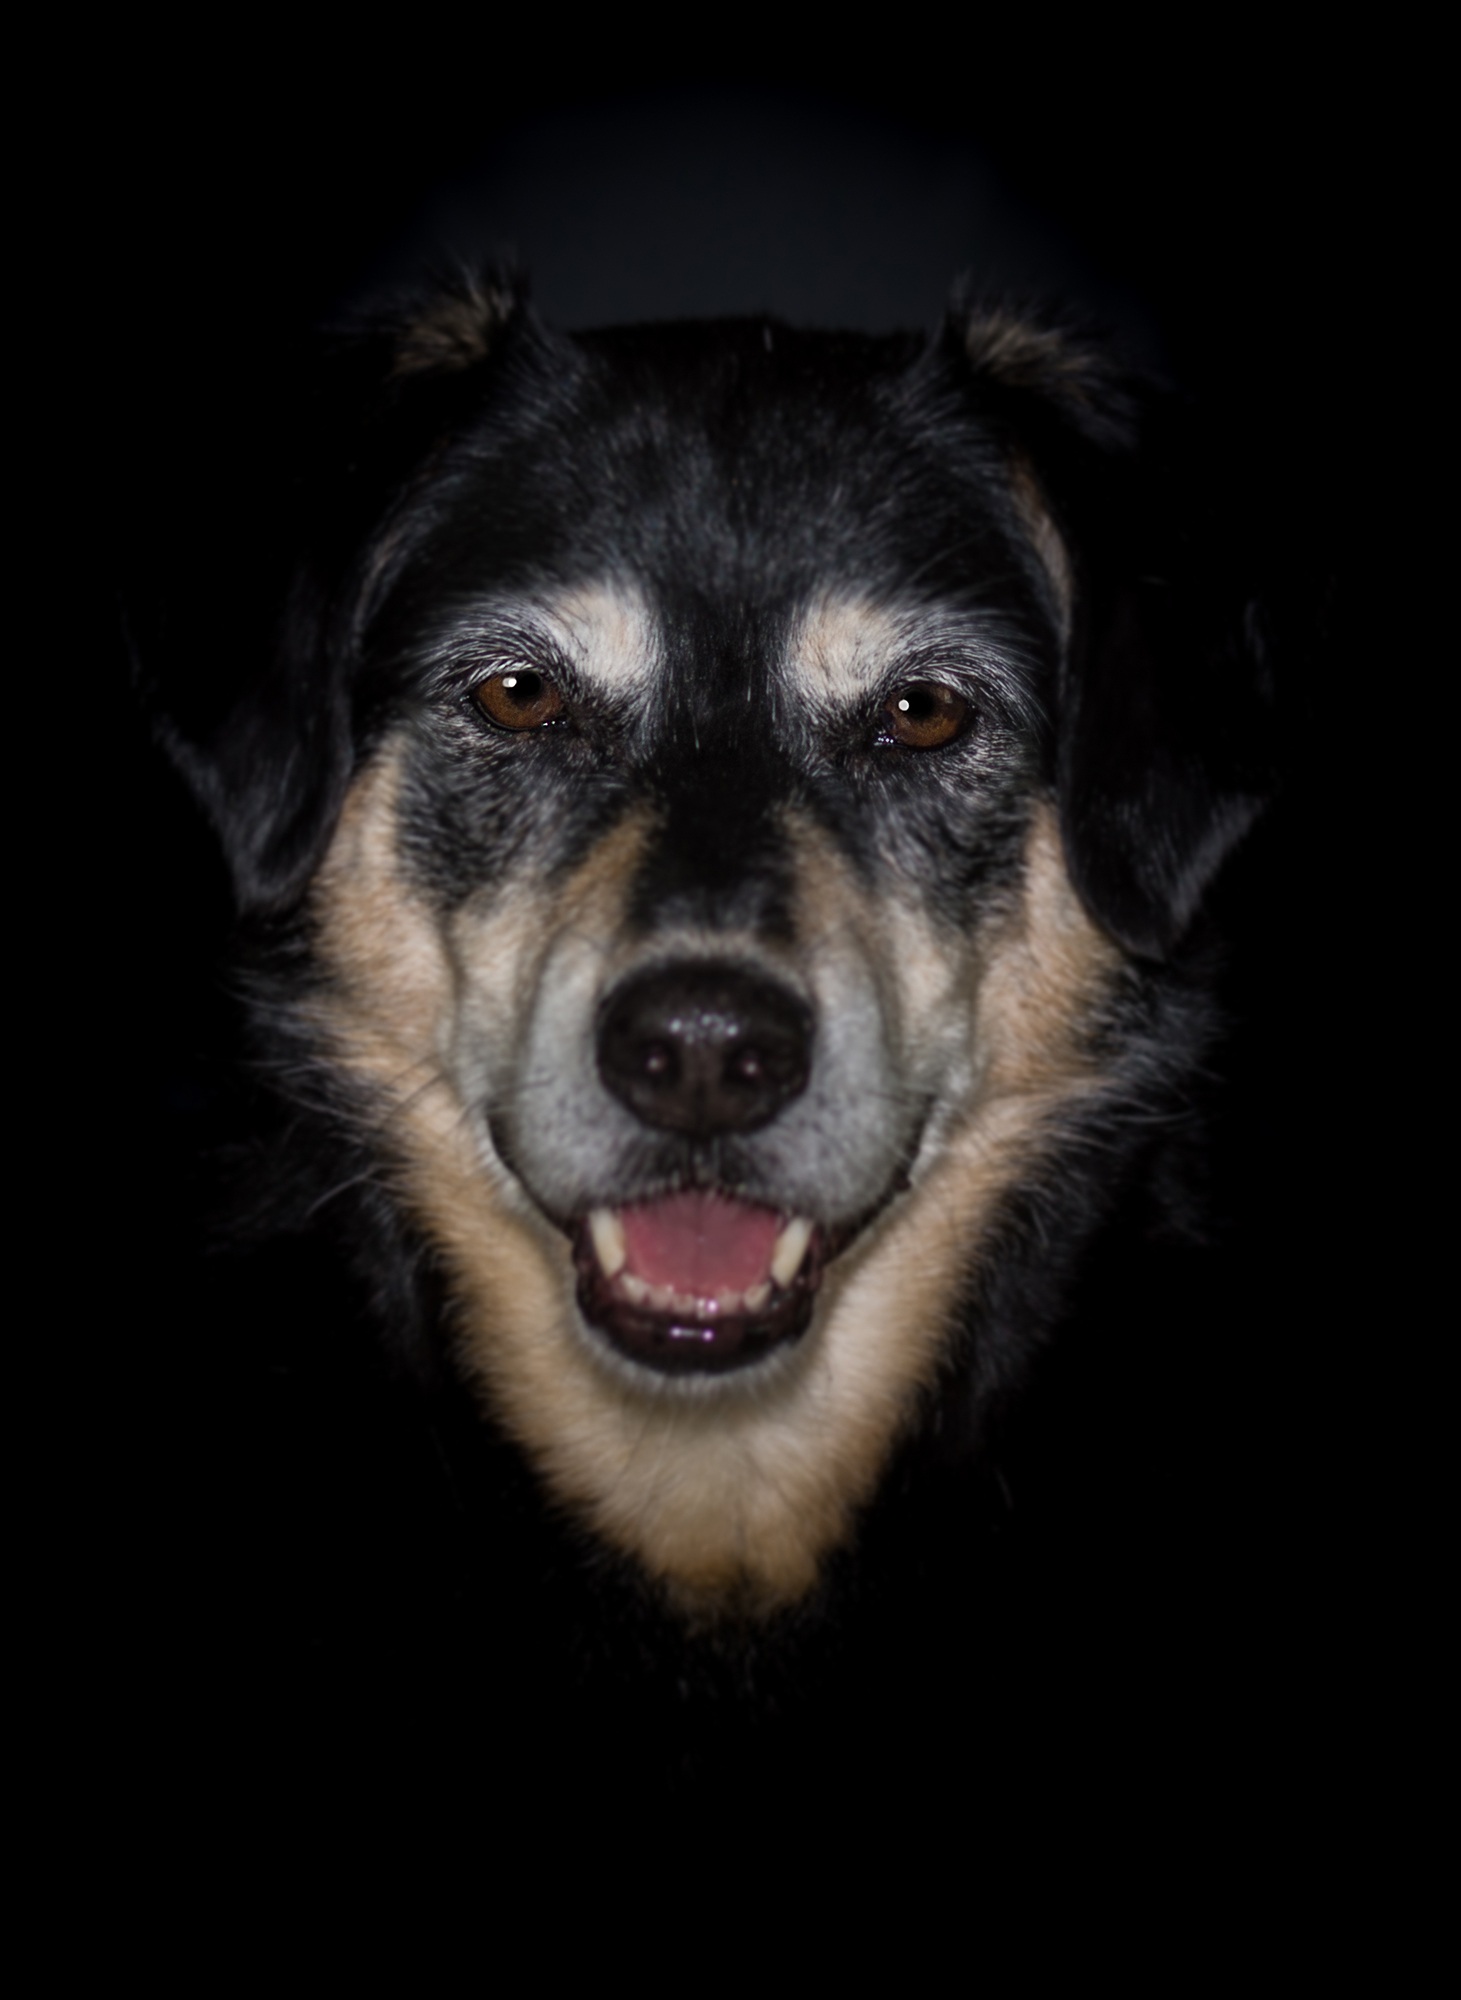
sweet, puppy, dog, animal, cute, pet, fur, portrait, fluffy, brown, mammal, friendship, black, close, face, eyes, snout, friends, hybrid, vertebrate, soft, good, attention, dog breed, pride, bitch, affectionate, awakened, hundeportrait, protector, brown eyes, faithful look, domestic dog, dog like mammal, dog breed group